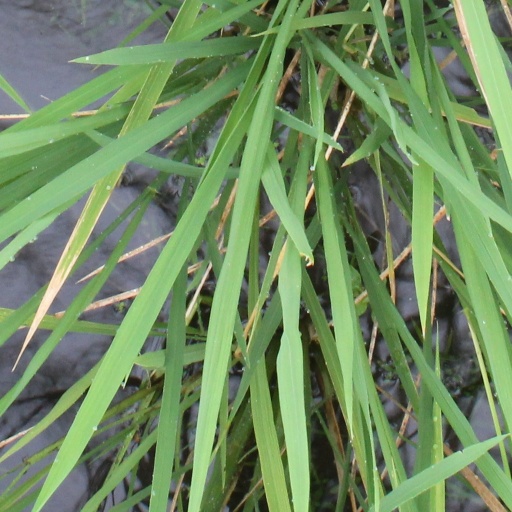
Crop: rice